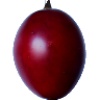
Label: tamarillo